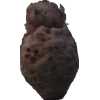
Label: celery